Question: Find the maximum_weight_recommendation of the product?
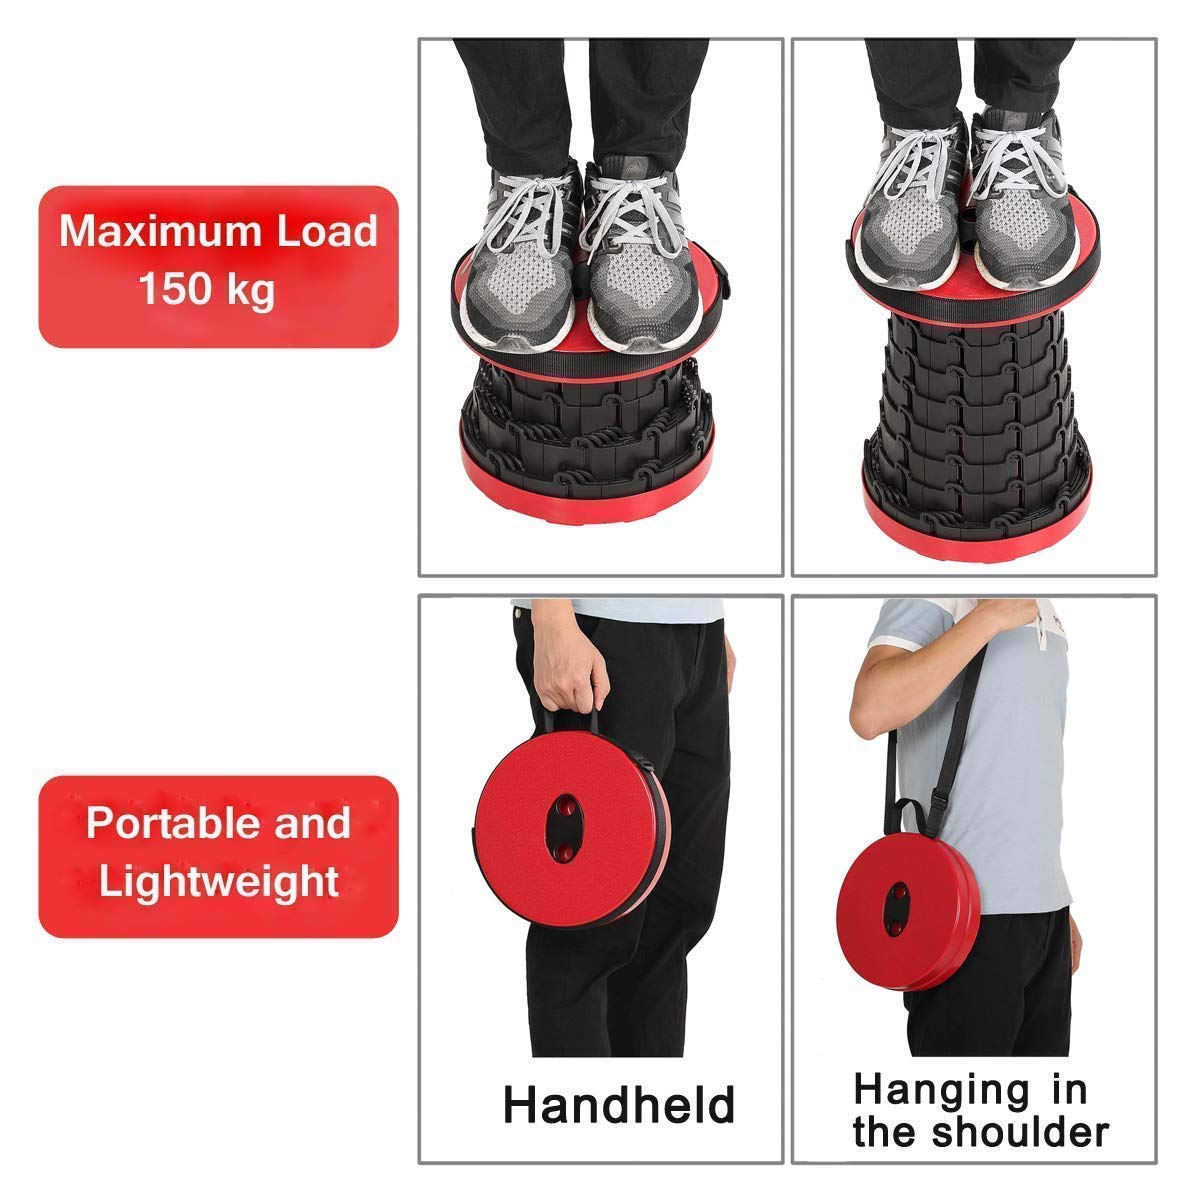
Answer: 150 kilogram